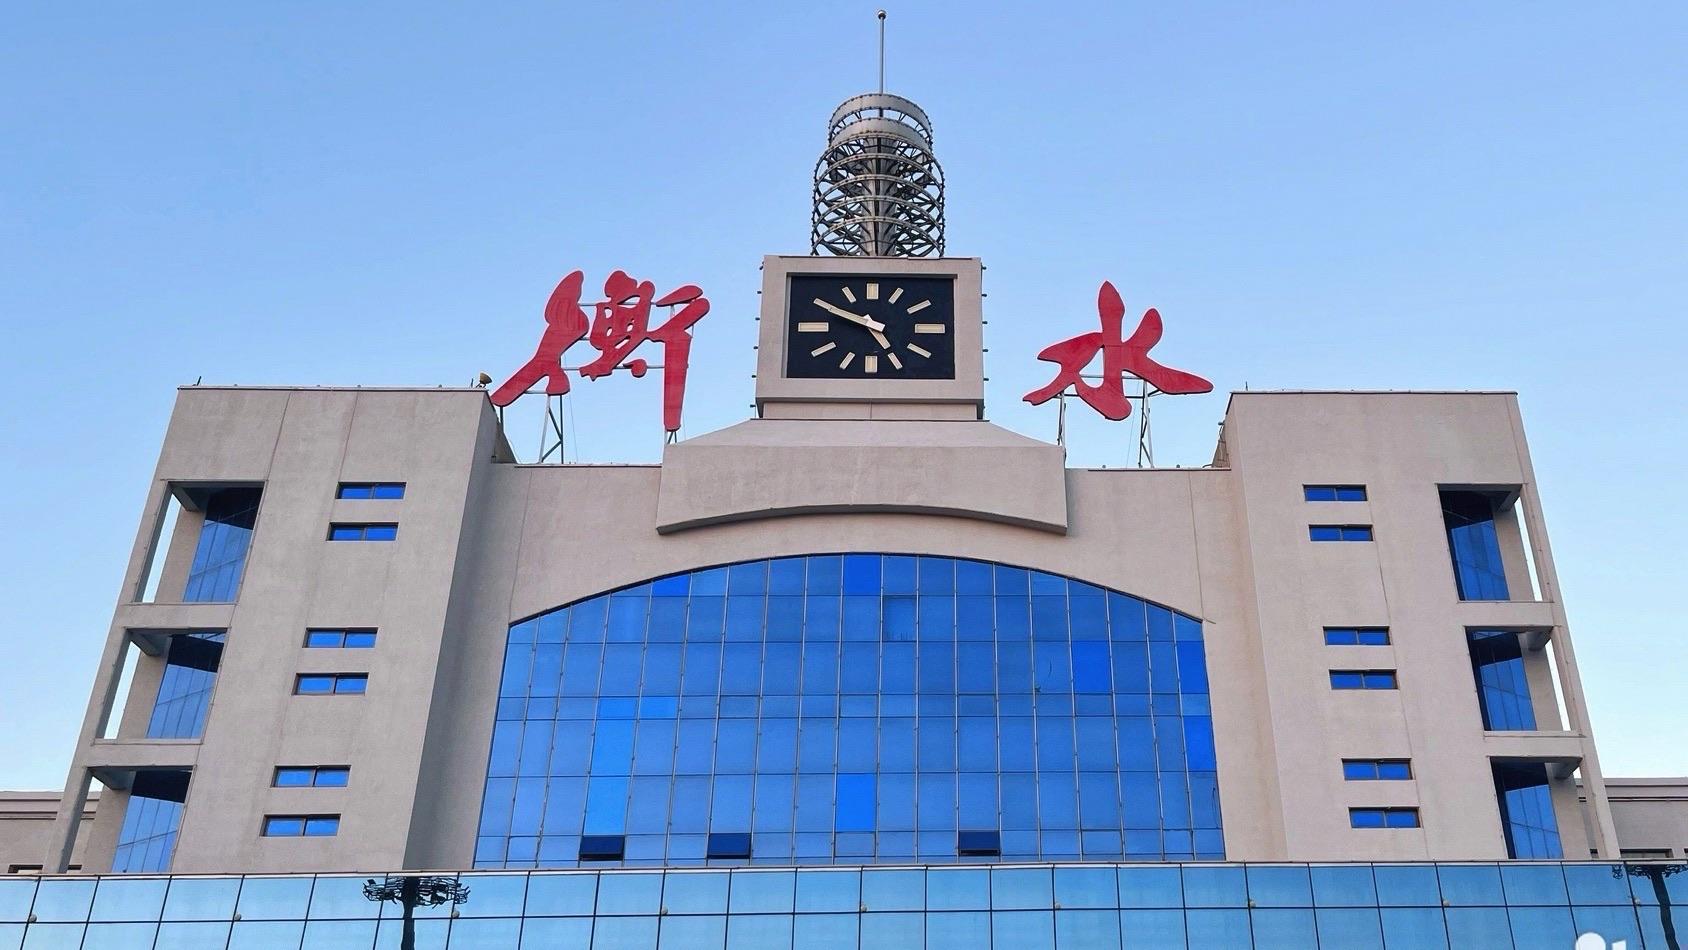
地标名称：衡水站
所在城市：衡水市·桃城区